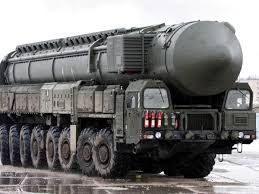
Label: Air Defense